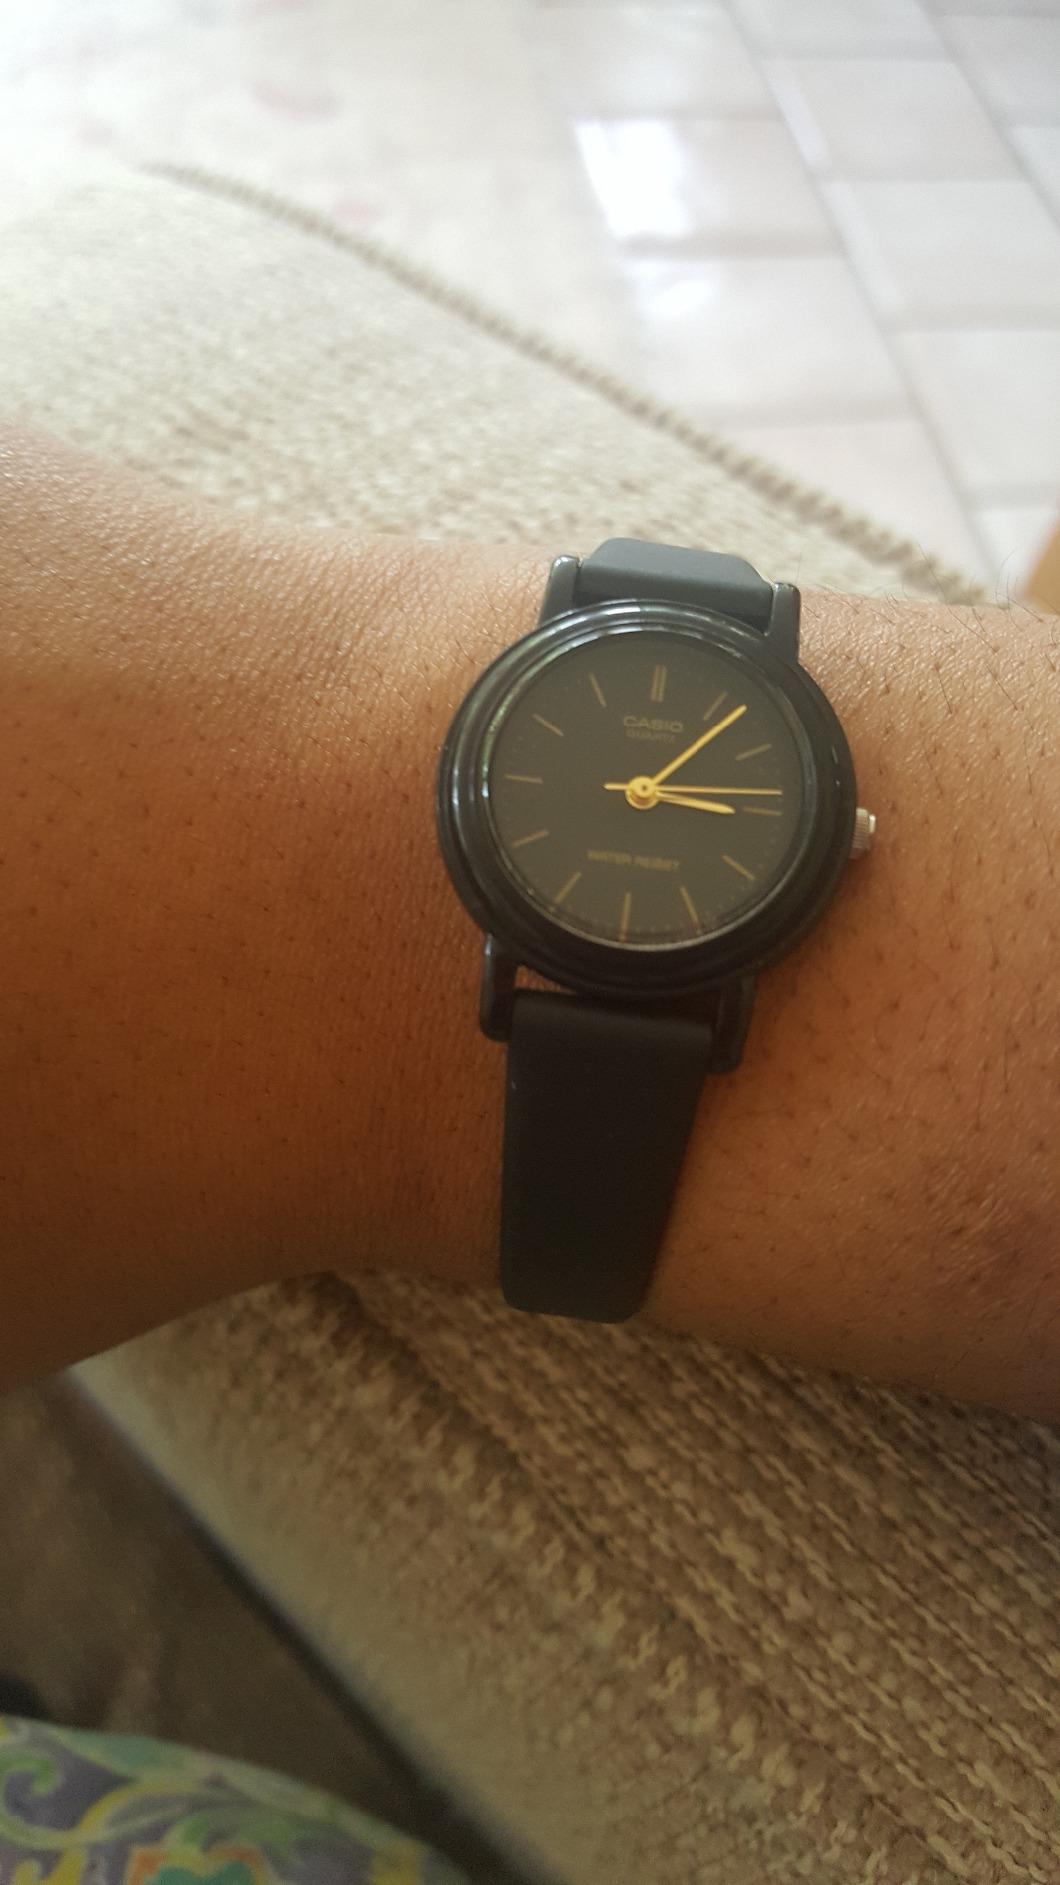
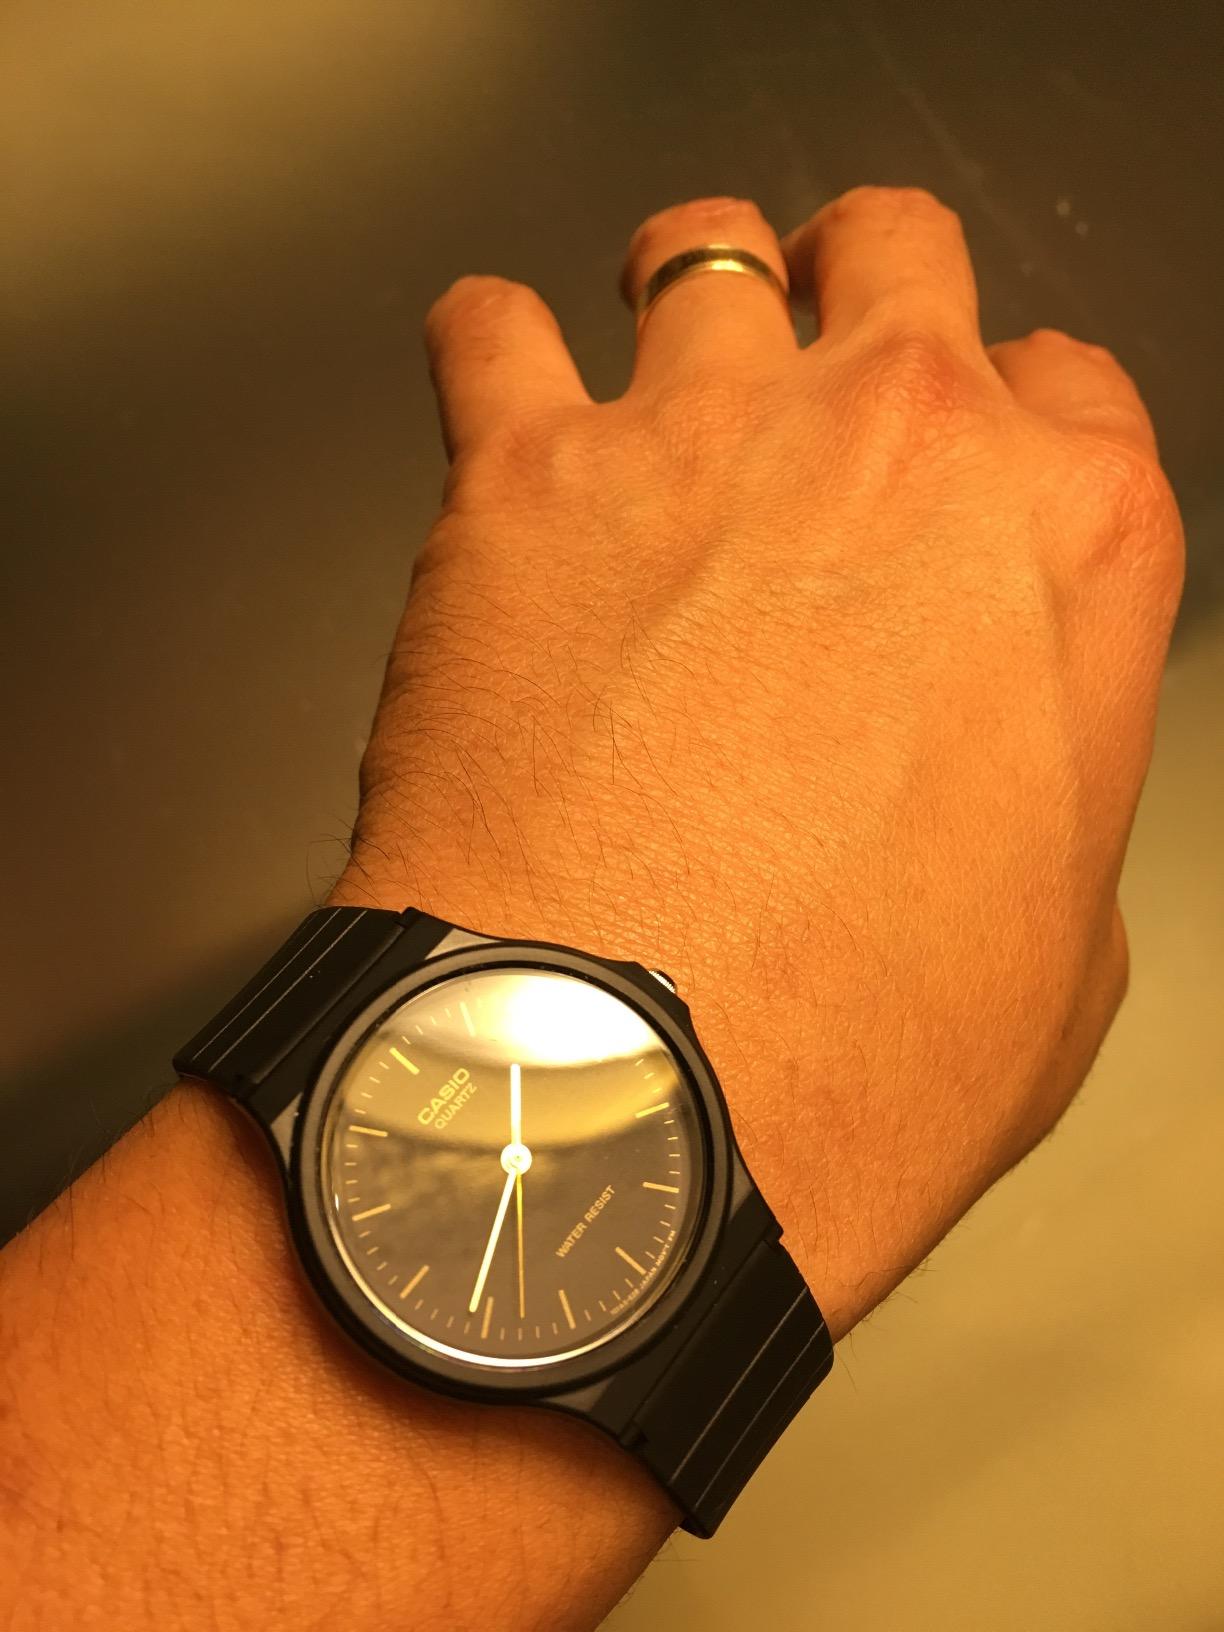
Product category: accessories_watch
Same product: no